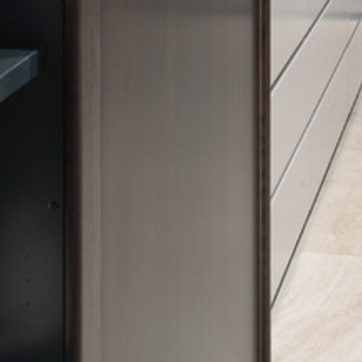
Material: wood